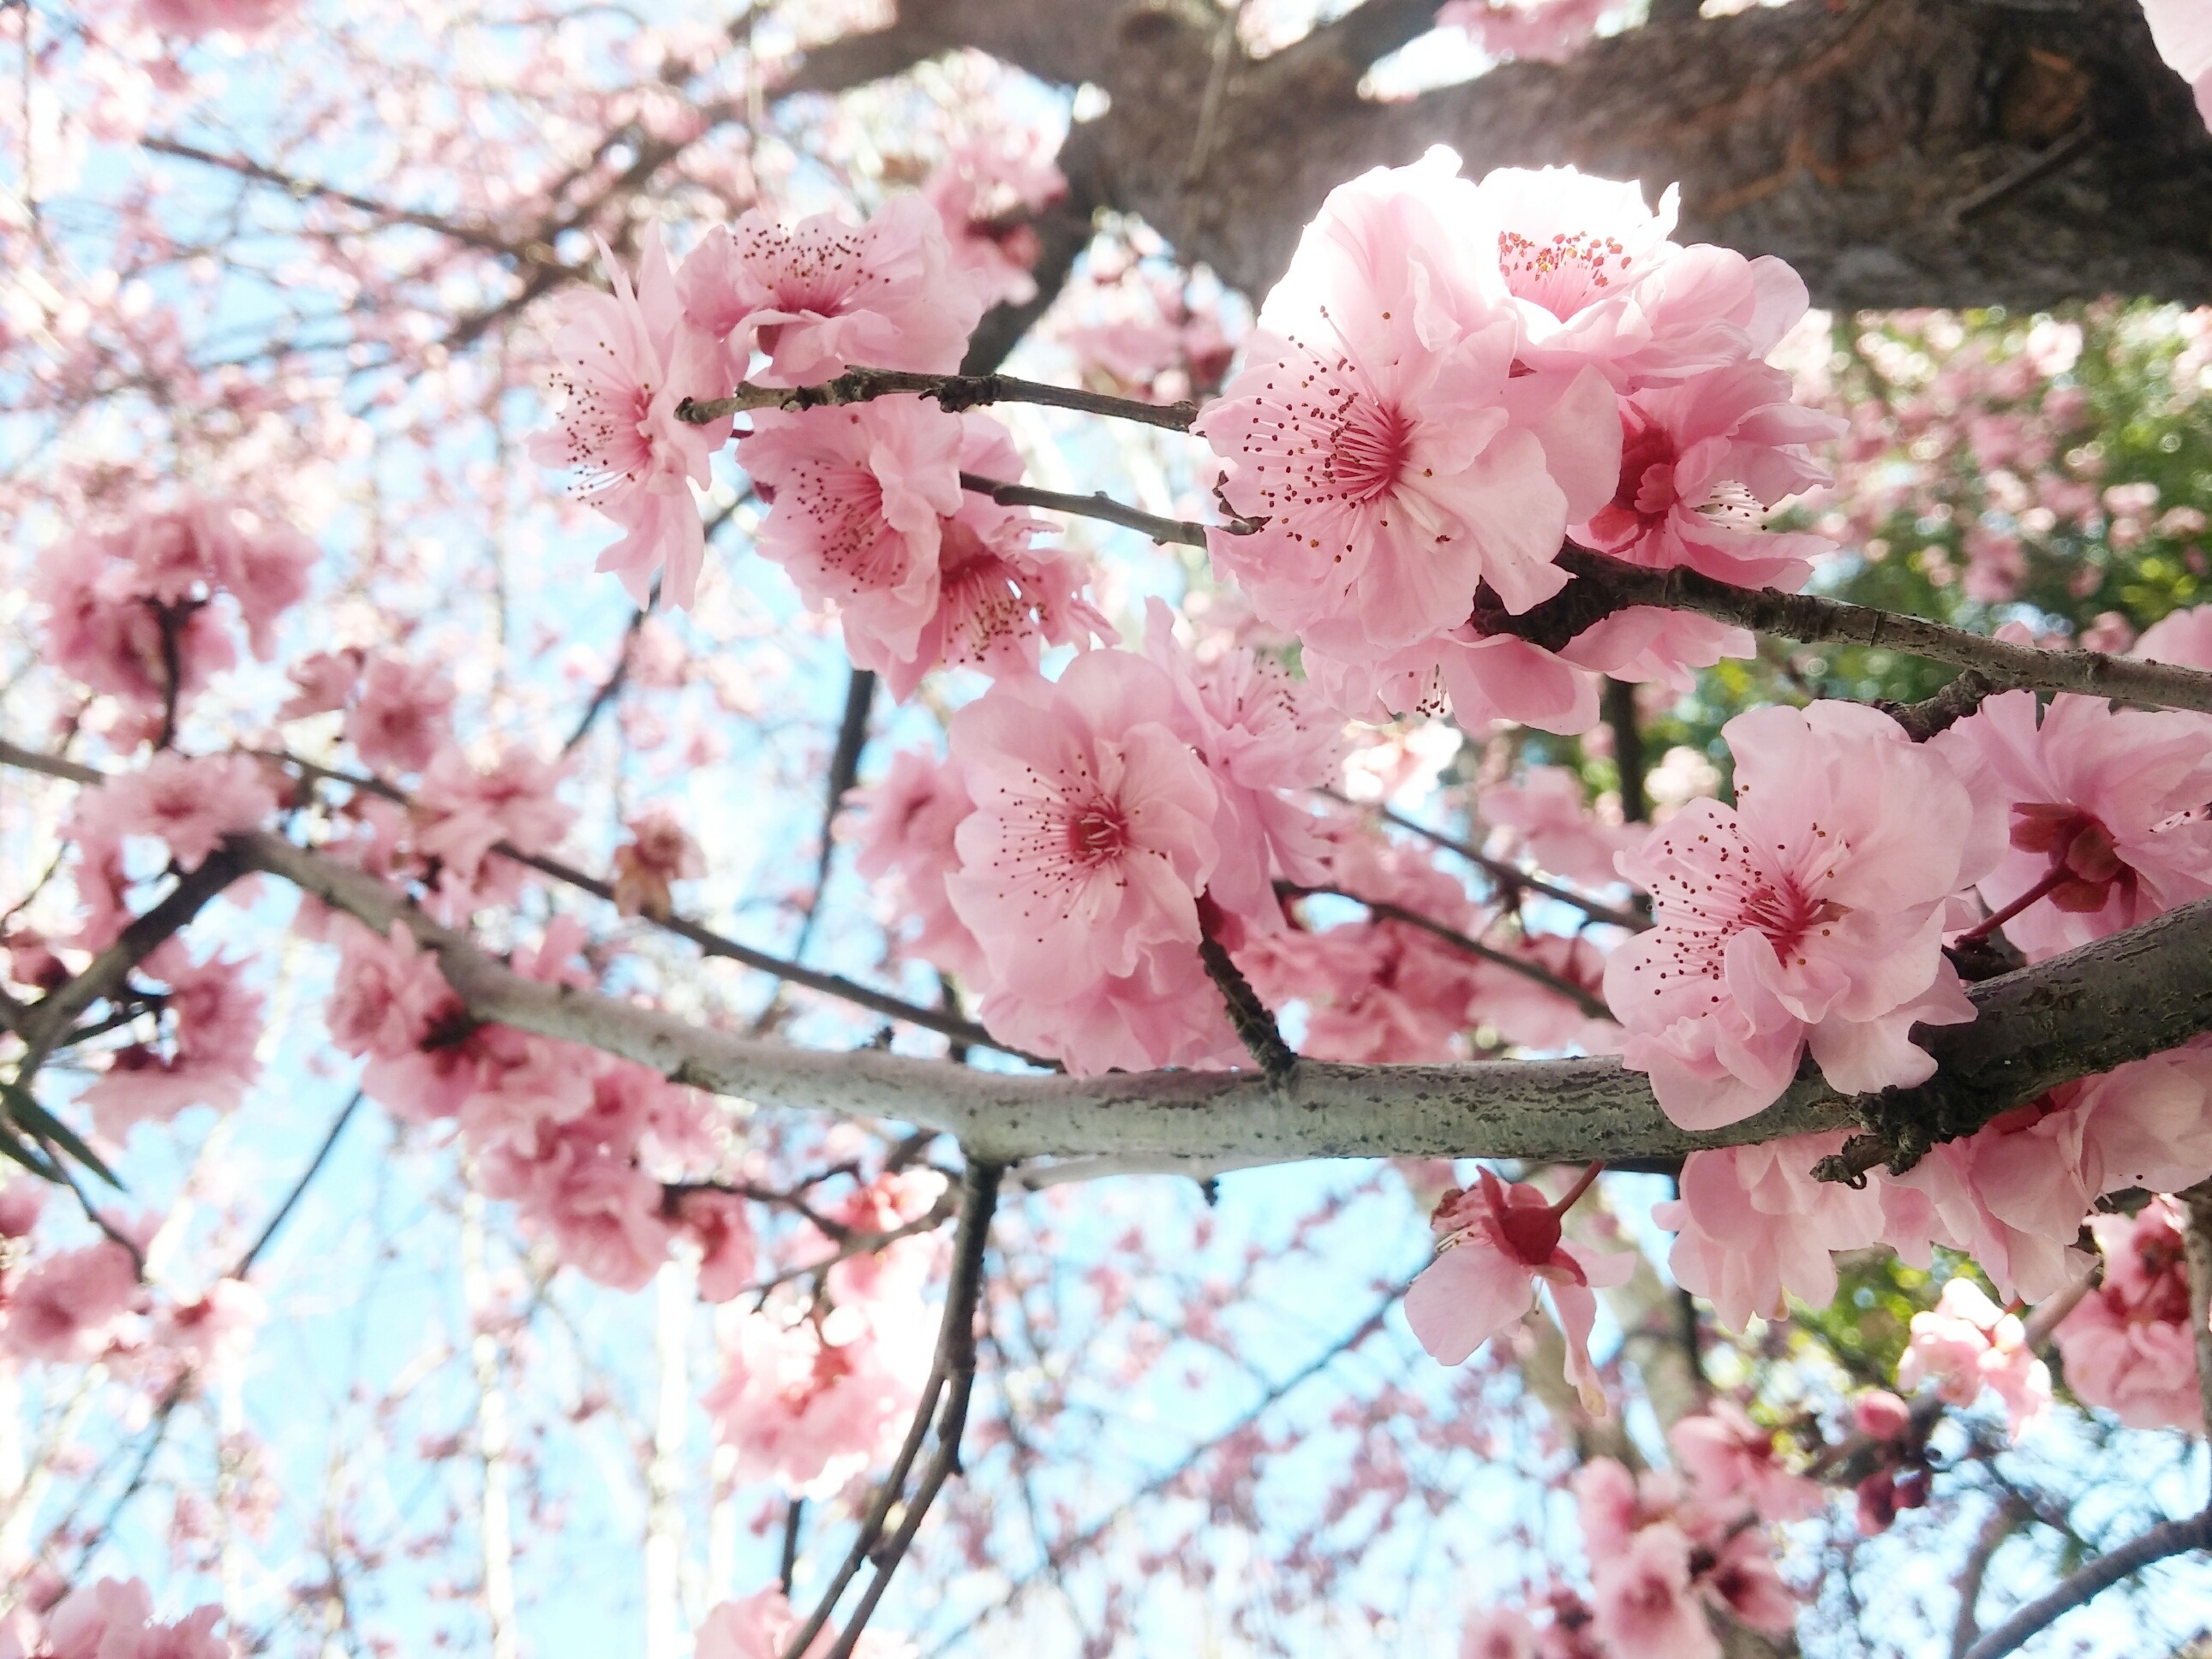
branch, blossom, plant, flower, petal, spring, produce, blooming, pink, cherry blossom, shrub, flowering plant, cherry flowers, land plant